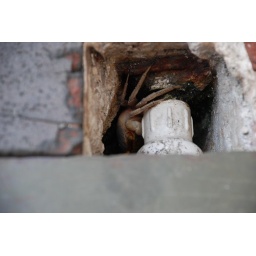
Thsi crab was running down the street in Nassau and ducked into this crevice.